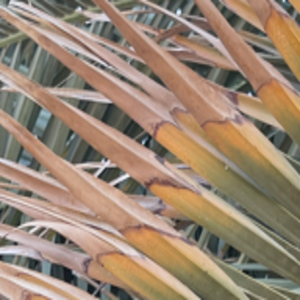
Label: Fusarium Wilt